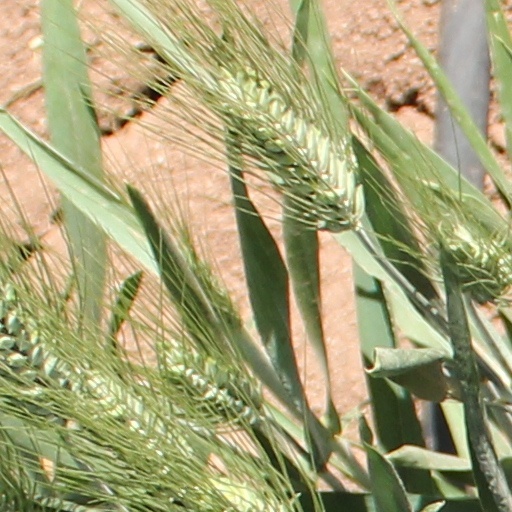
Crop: wheat